Nike, Inc.

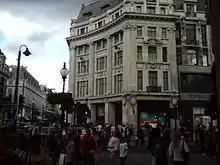
Niketown at Oxford Circus, London

Nike's world headquarters are surrounded by the city of Beaverton but are within unincorporated Washington County. The city attempted to forcibly annex Nike's headquarters, which led to a lawsuit by Nike, and lobbying by the company that ultimately ended in Oregon Senate Bill 887 of 2005. Under that bill's terms, Beaverton is specifically barred from forcibly annexing the land that Nike and Columbia Sportswear occupy in Washington County for 35 years, while Electro Scientific Industries and Tektronix receive the same protection for 30 years.